Osh Airport

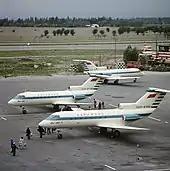

Osh Airport was built in 1974. The airport began operations in 1974, and its international sector was opened in 1992.